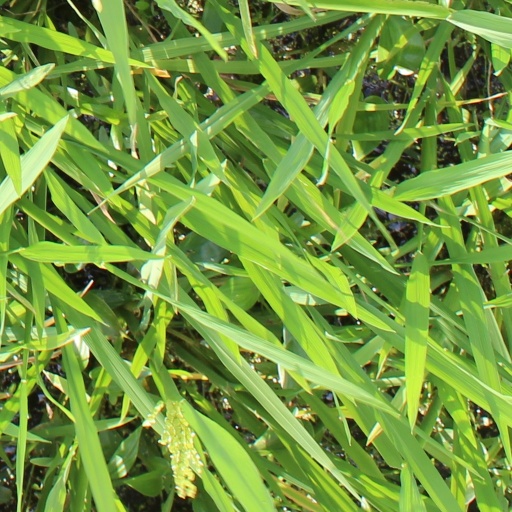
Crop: rice